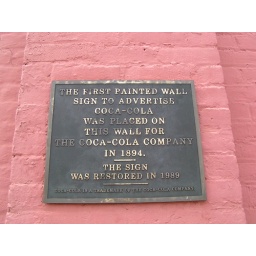
The first painted wall sign to advertise Coca-Cola was placed on this wall for the Coca-Cola Company in 1894. (Cartersville, GA)